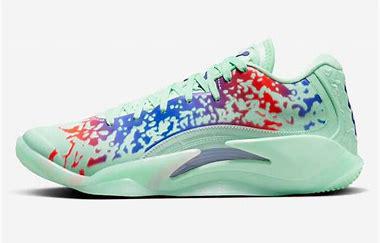
Brand: Jordan
Model: Zion 3